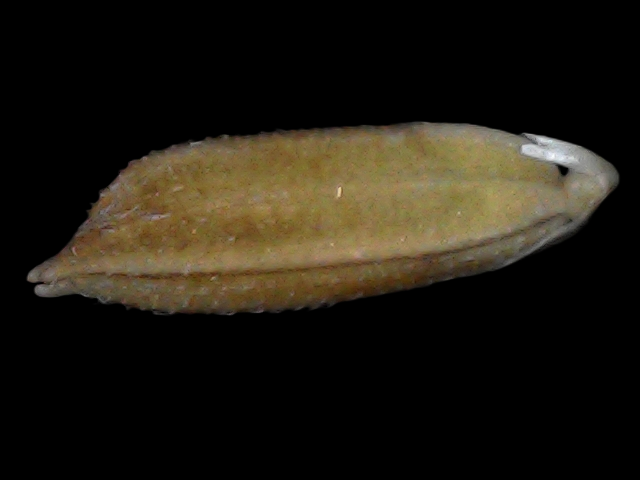
Rice variety: Bd56